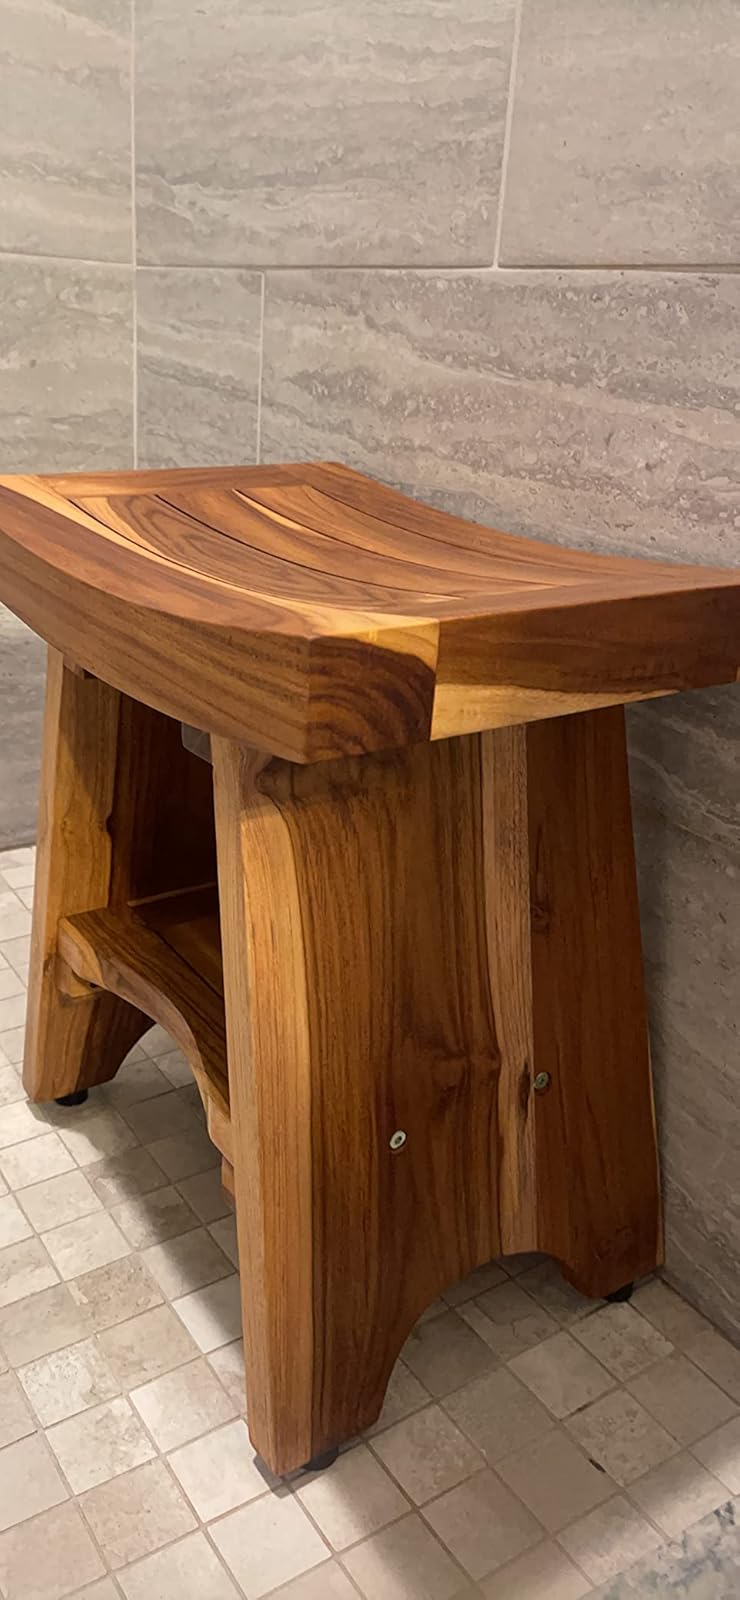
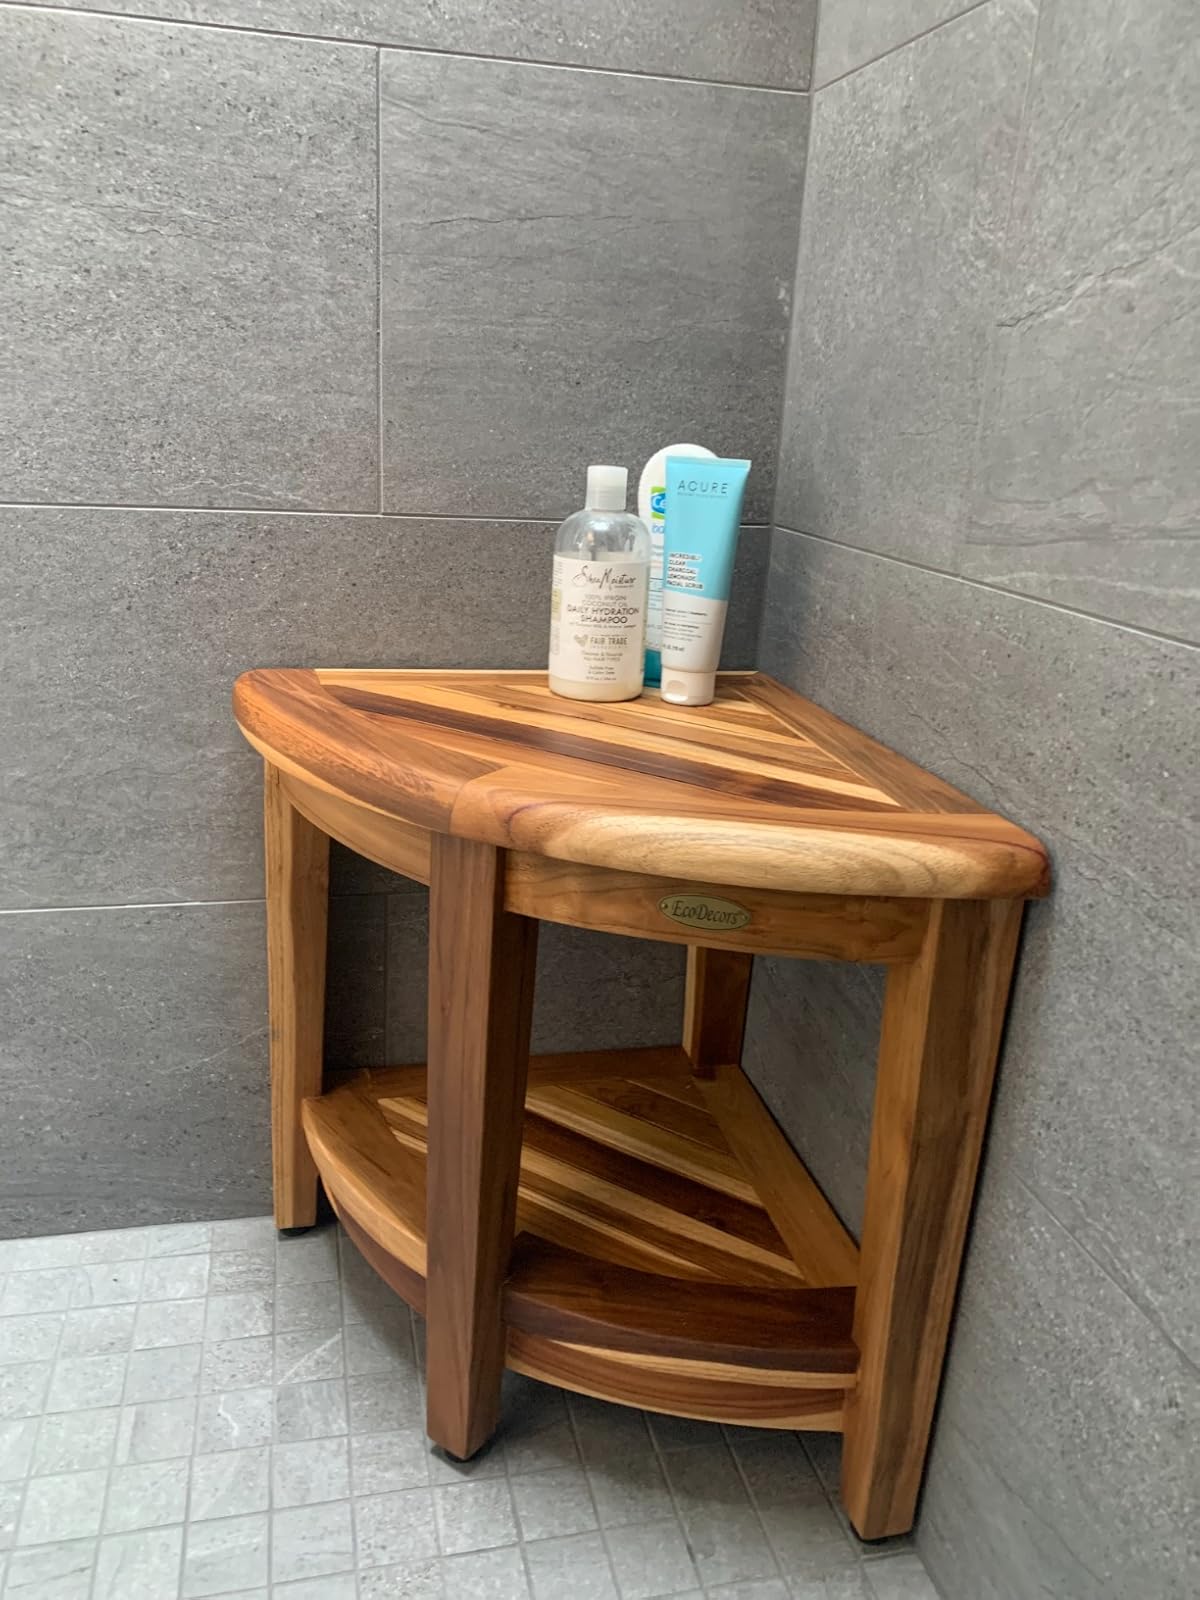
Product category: stool
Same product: no